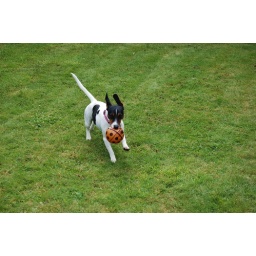
Roxanne flying around the garden with her ball